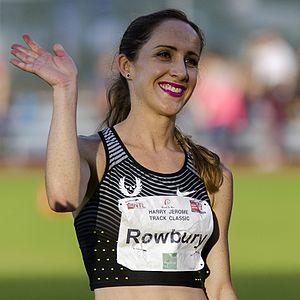
Shannon Rowbury est une athlète américaine, spécialiste des courses de demi-fond.